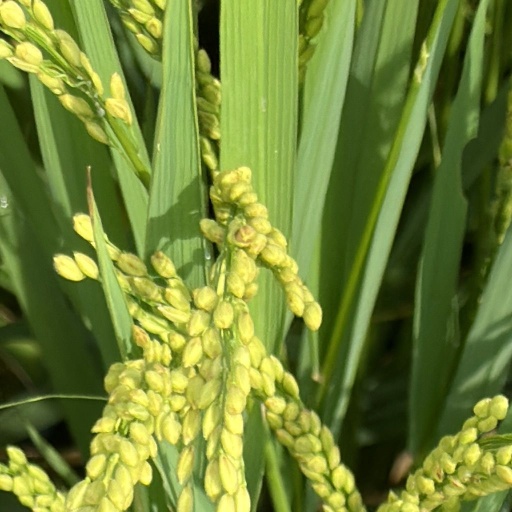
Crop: rice